Ponnani

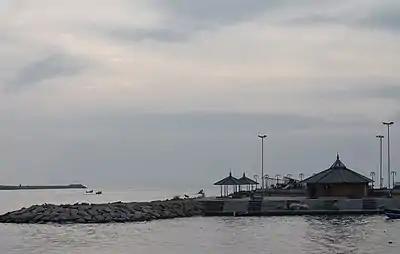
Ponnani harbour in 2012

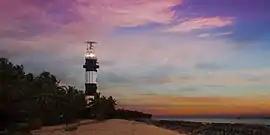
Ponnani Lighthouse

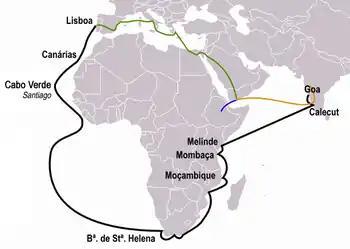
The path Vasco da Gama took to reach Kozhikode (black line) in 1498, which was also the discovery of a sea route from Europe to India, and eventually paved way for the European colonisation of Indian subcontinent. At that time, the Zamorin of Calicut was residing at "Thrikkavil Kovilakam" in Ponnani.

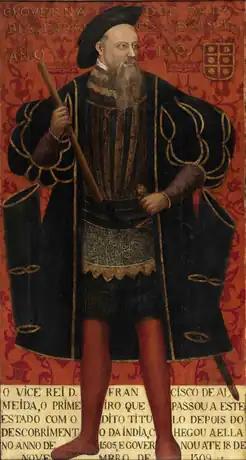
Portuguese conquistador and explorer Francisco de Almeida, Viceroy of Portuguese India, raided Ponnani in November 1507.

Pre-historical and Early Historical (2nd century BC – 3rd century AD) nature of this settlement is shrouded in mystery. It is one of the oldest ports in South India and can be identified with the port of Tyndis, which was a satellite feeding port to Muziris, according to the Periplus of the Erythraean Sea. Tyndis was a major center of trade, next only to Muziris, between the Cheras and the Roman Empire. The River Bharathappuzha (River Ponnani) had importance since Sangam period (1st-4th century CE), due to the presence of Palakkad Gap which connected the Malabar coast with Coromandel coast through inland. Ponnani's location at estuary of the Bharatappuzha amidst the fertile plains suitable for rice cultivation might have attracted early settlers. It is known that the river mouth - situated opposite to the plains of Coimbatore across the Ghat mountains - was accessed by the rulers of central Tamil Nadu through the Palghat Gap. It is generally assumed that the archaic Tamil chiefs came into contact with Greco-Roman navigators at the mouth of the Bharatappuzha.